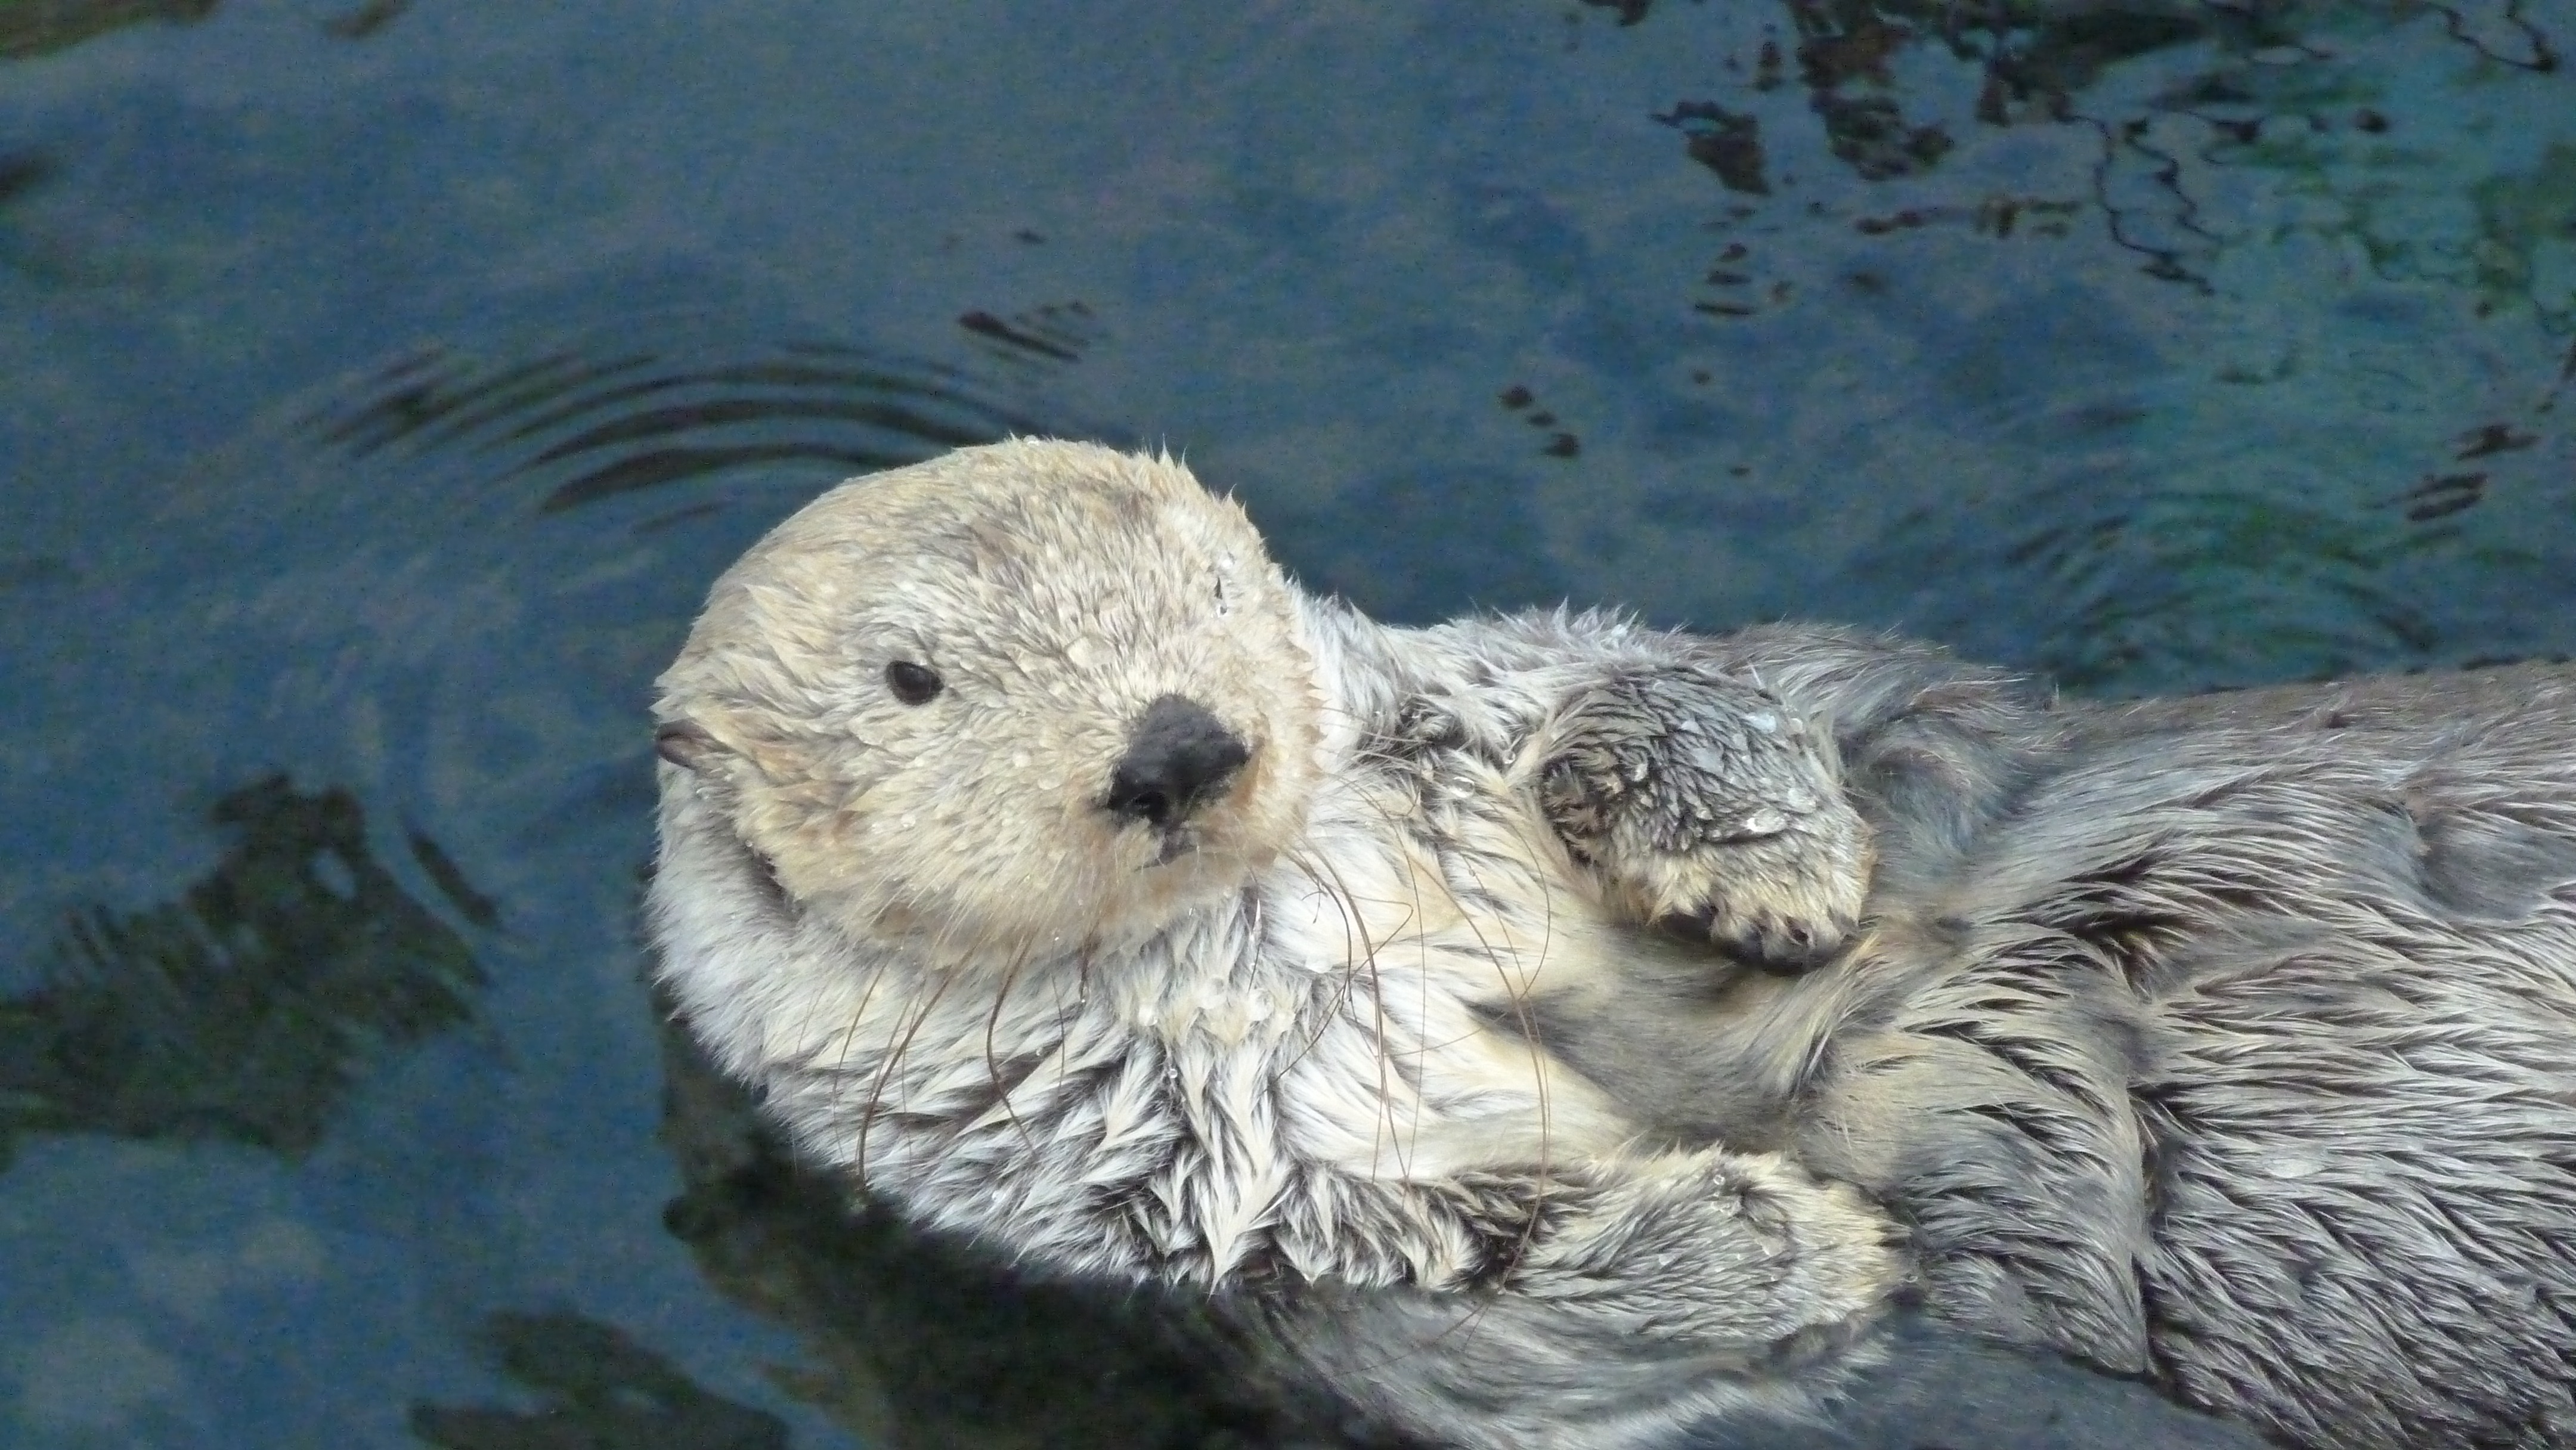
swim, fur, mammal, fauna, vertebrate, otter, riesen, harbor seal, sea otter, marine mammal